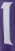
Number: 1